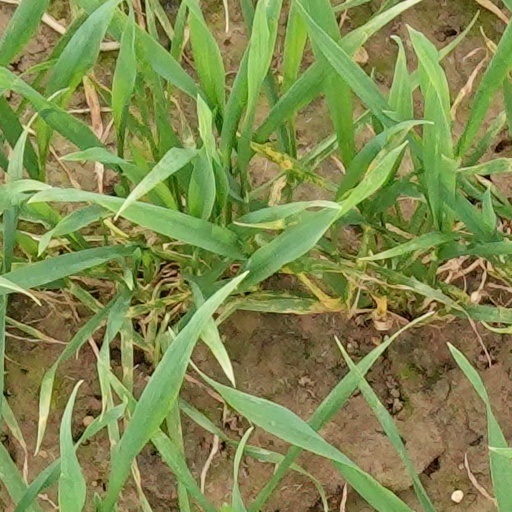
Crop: wheat